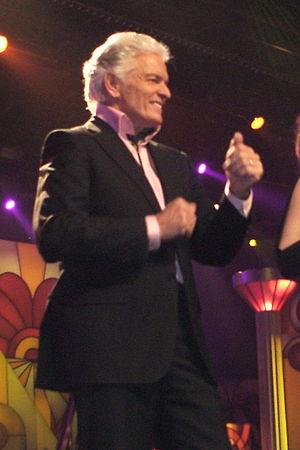
Bernardus Kramer, mieux connu sous le nom Ben Cramer, né le 17 février 1947 à Amsterdam, est un chanteur et acteur néerlandais.